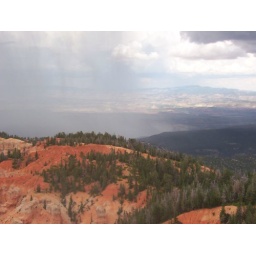
the rain came down in torrents like a huge tornado(see the blue sky in the background) wierd